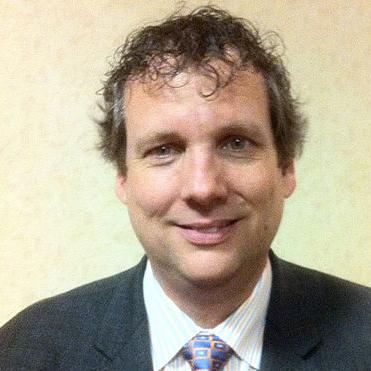
Age: 41